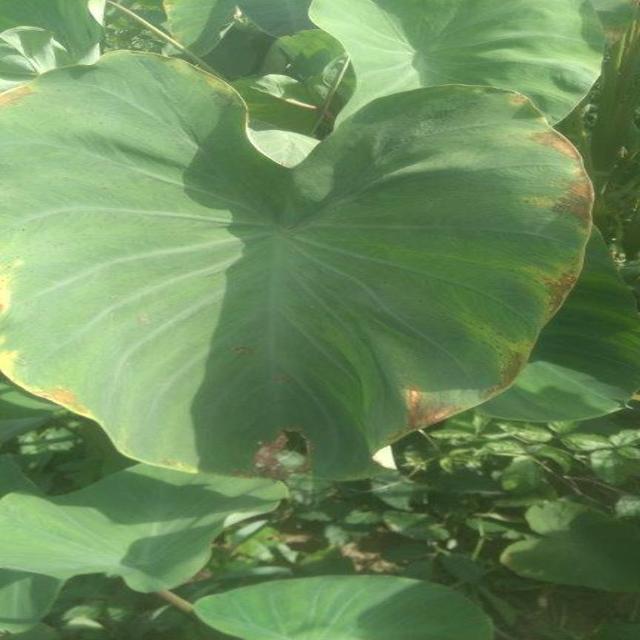
Label: Early_Blight